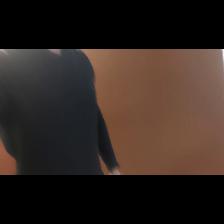
Label: Human